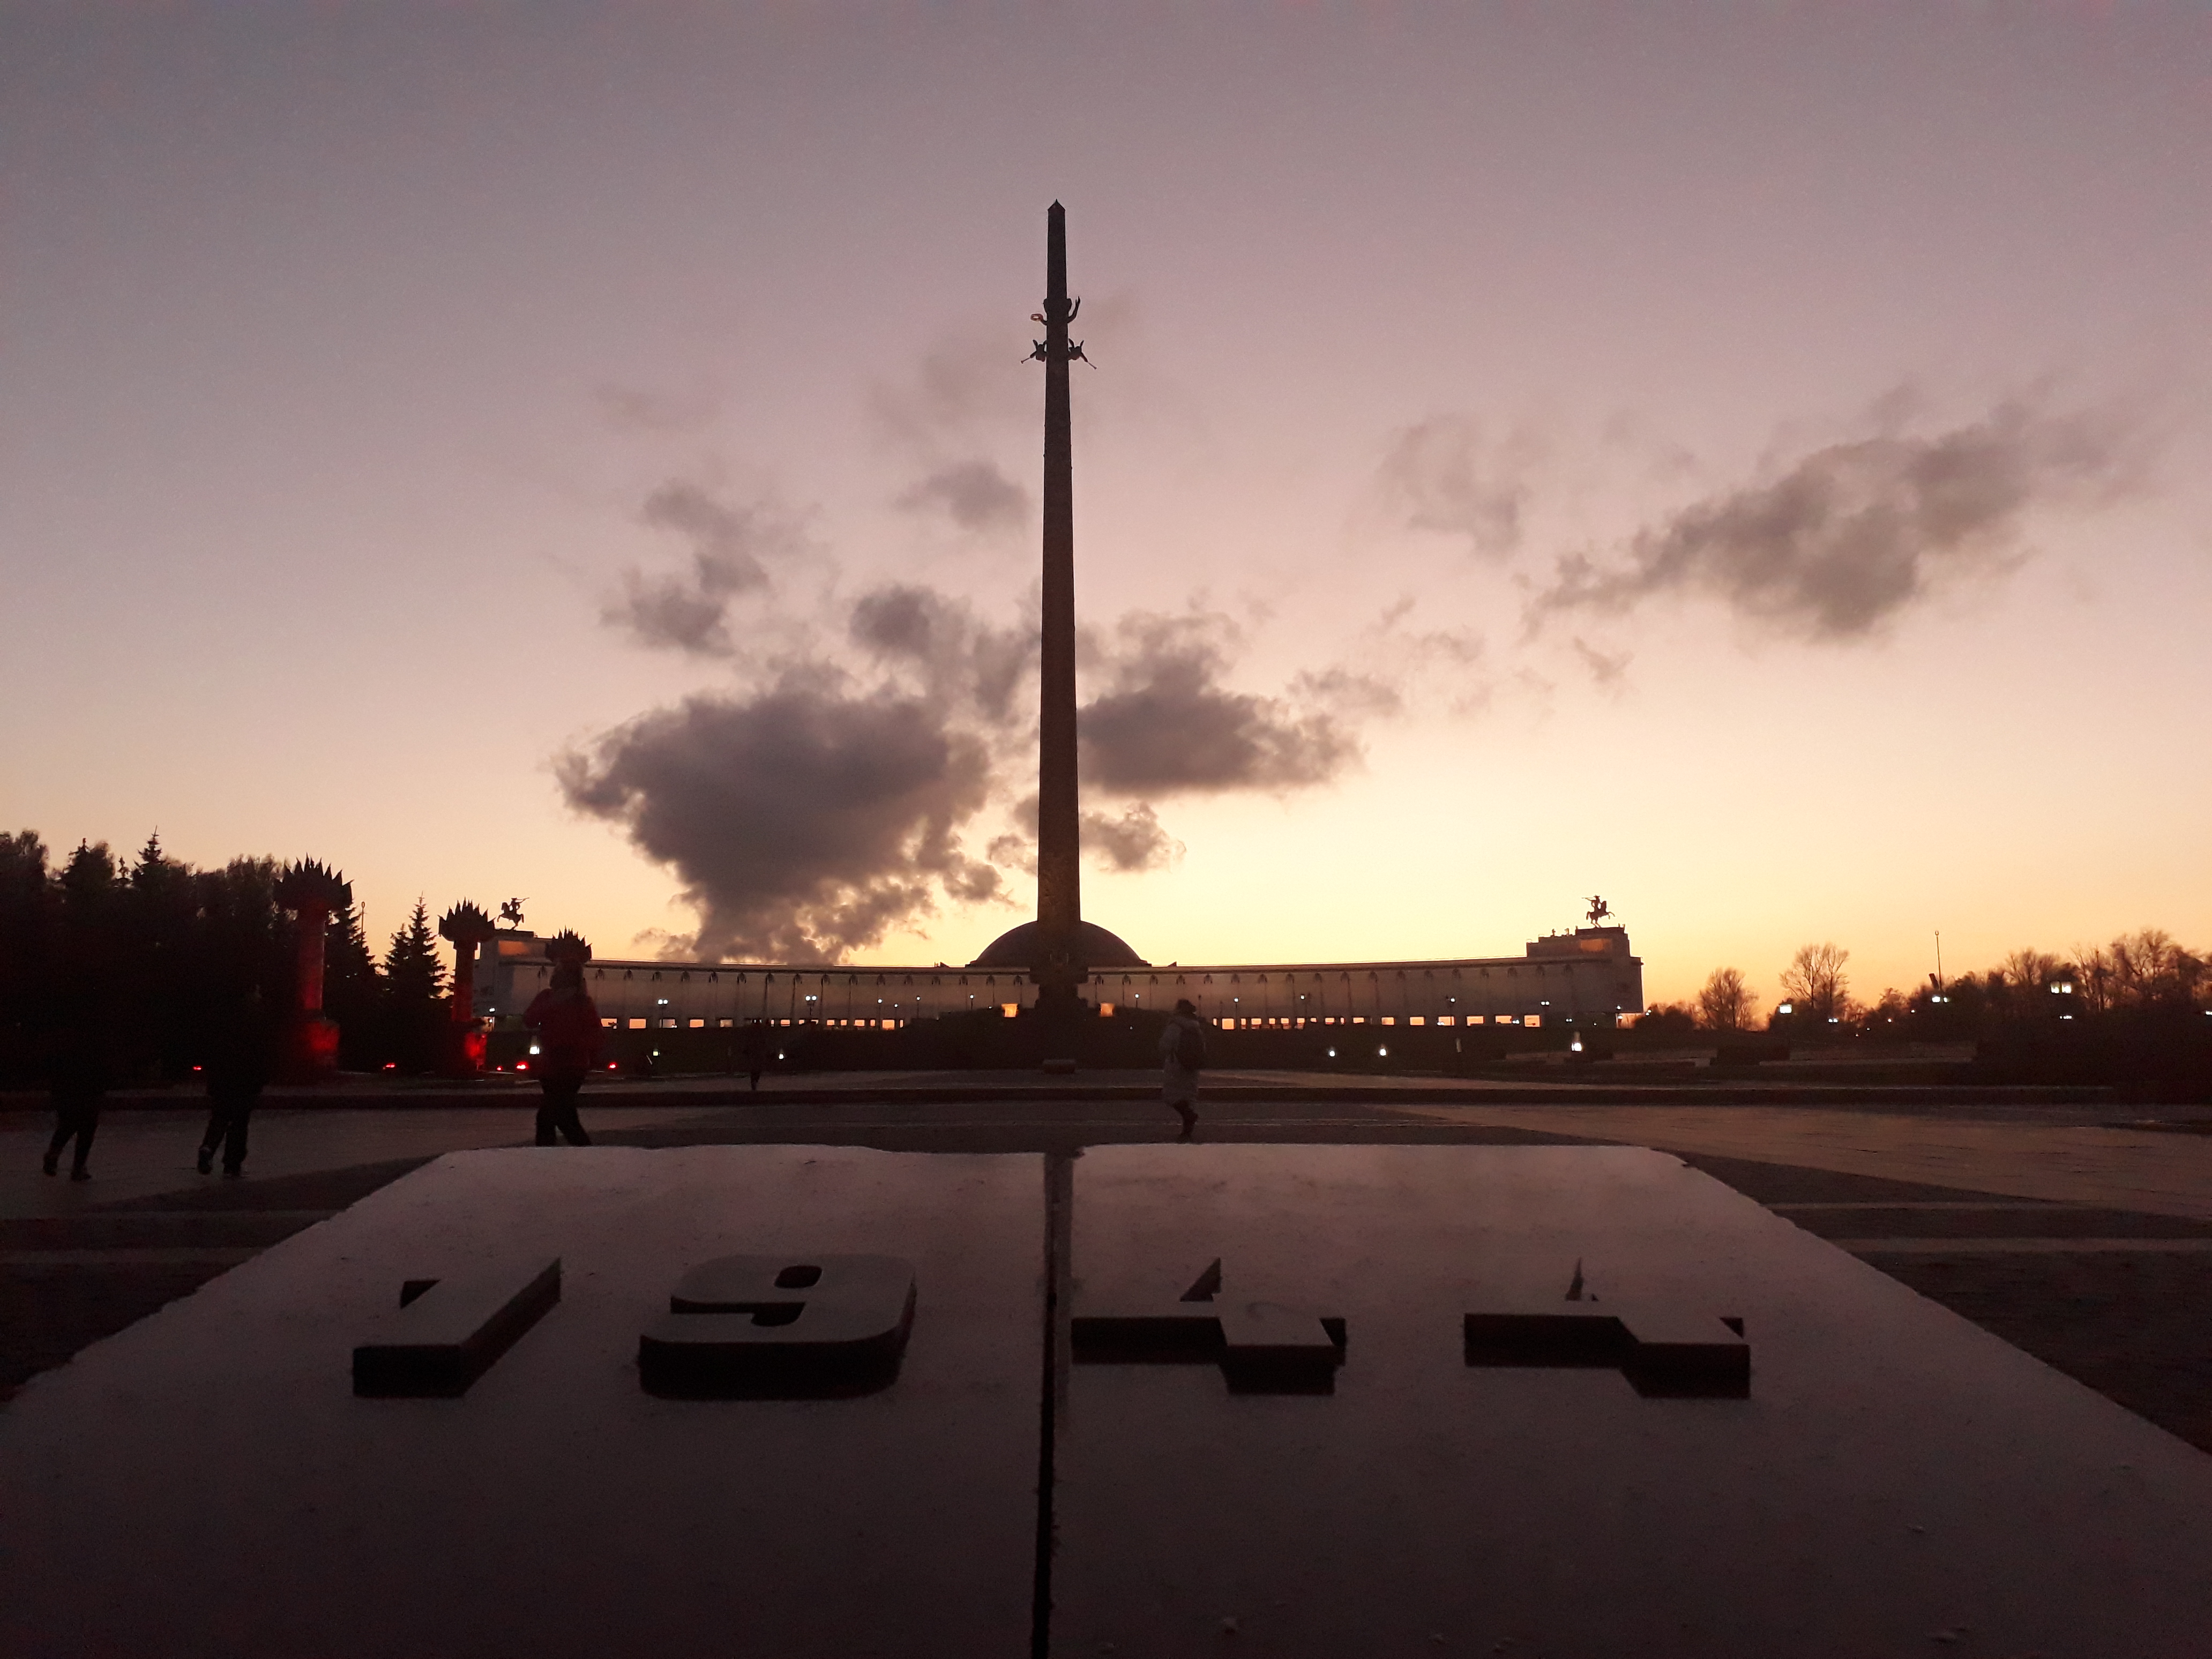
moscow, Victory Park, wwii, sky, cloud, dawn, sunset, dusk, atmosphere of earth, evening, sunrise, morning, atmosphere, meteorological phenomenon, afterglow, tree